Walter Brown (Lord Provost)

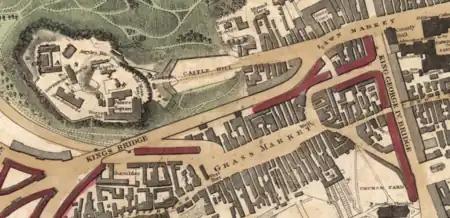
Streets to be created in the Edinburgh Improvement Act 1827.

In 1810, "Walter Brown, merchant" is living at 3 Buccleuch Place in Edinburgh's South Side. It is unclear if this is Walter or his father.